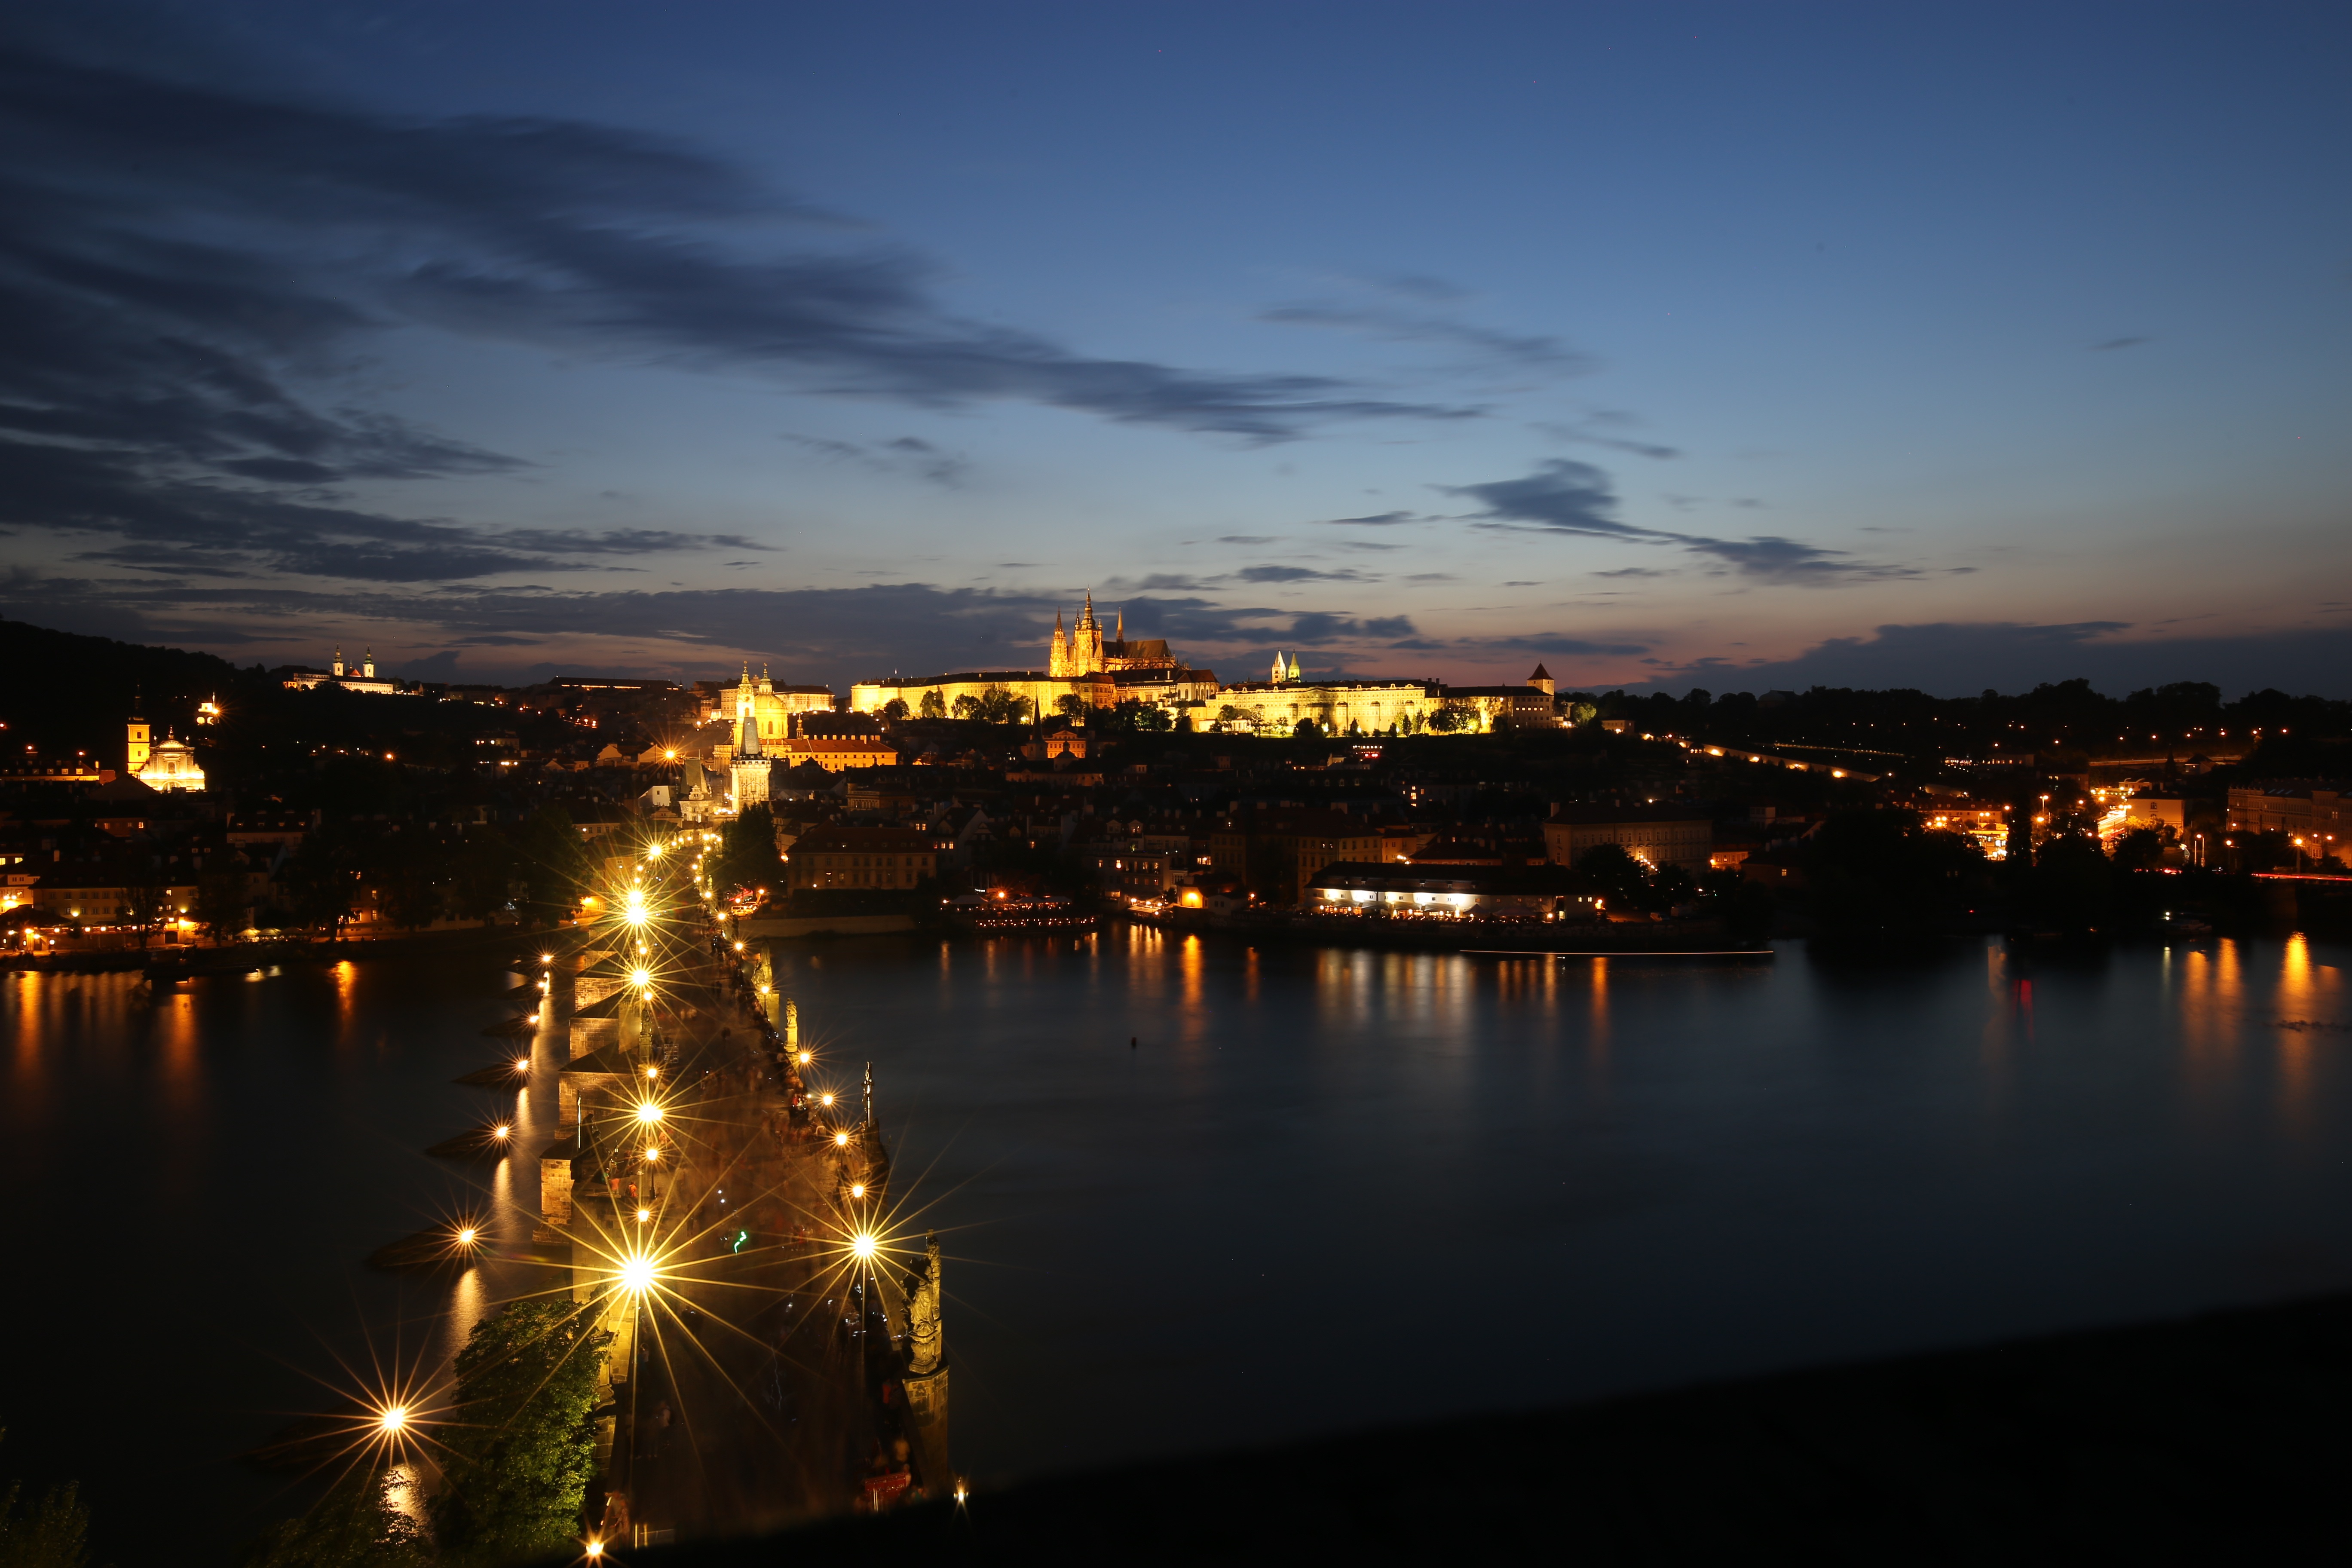
light, sunrise, sunset, skyline, night, morning, dawn, cityscape, dusk, evening, reflection, prague, czech republic, the charles bridge